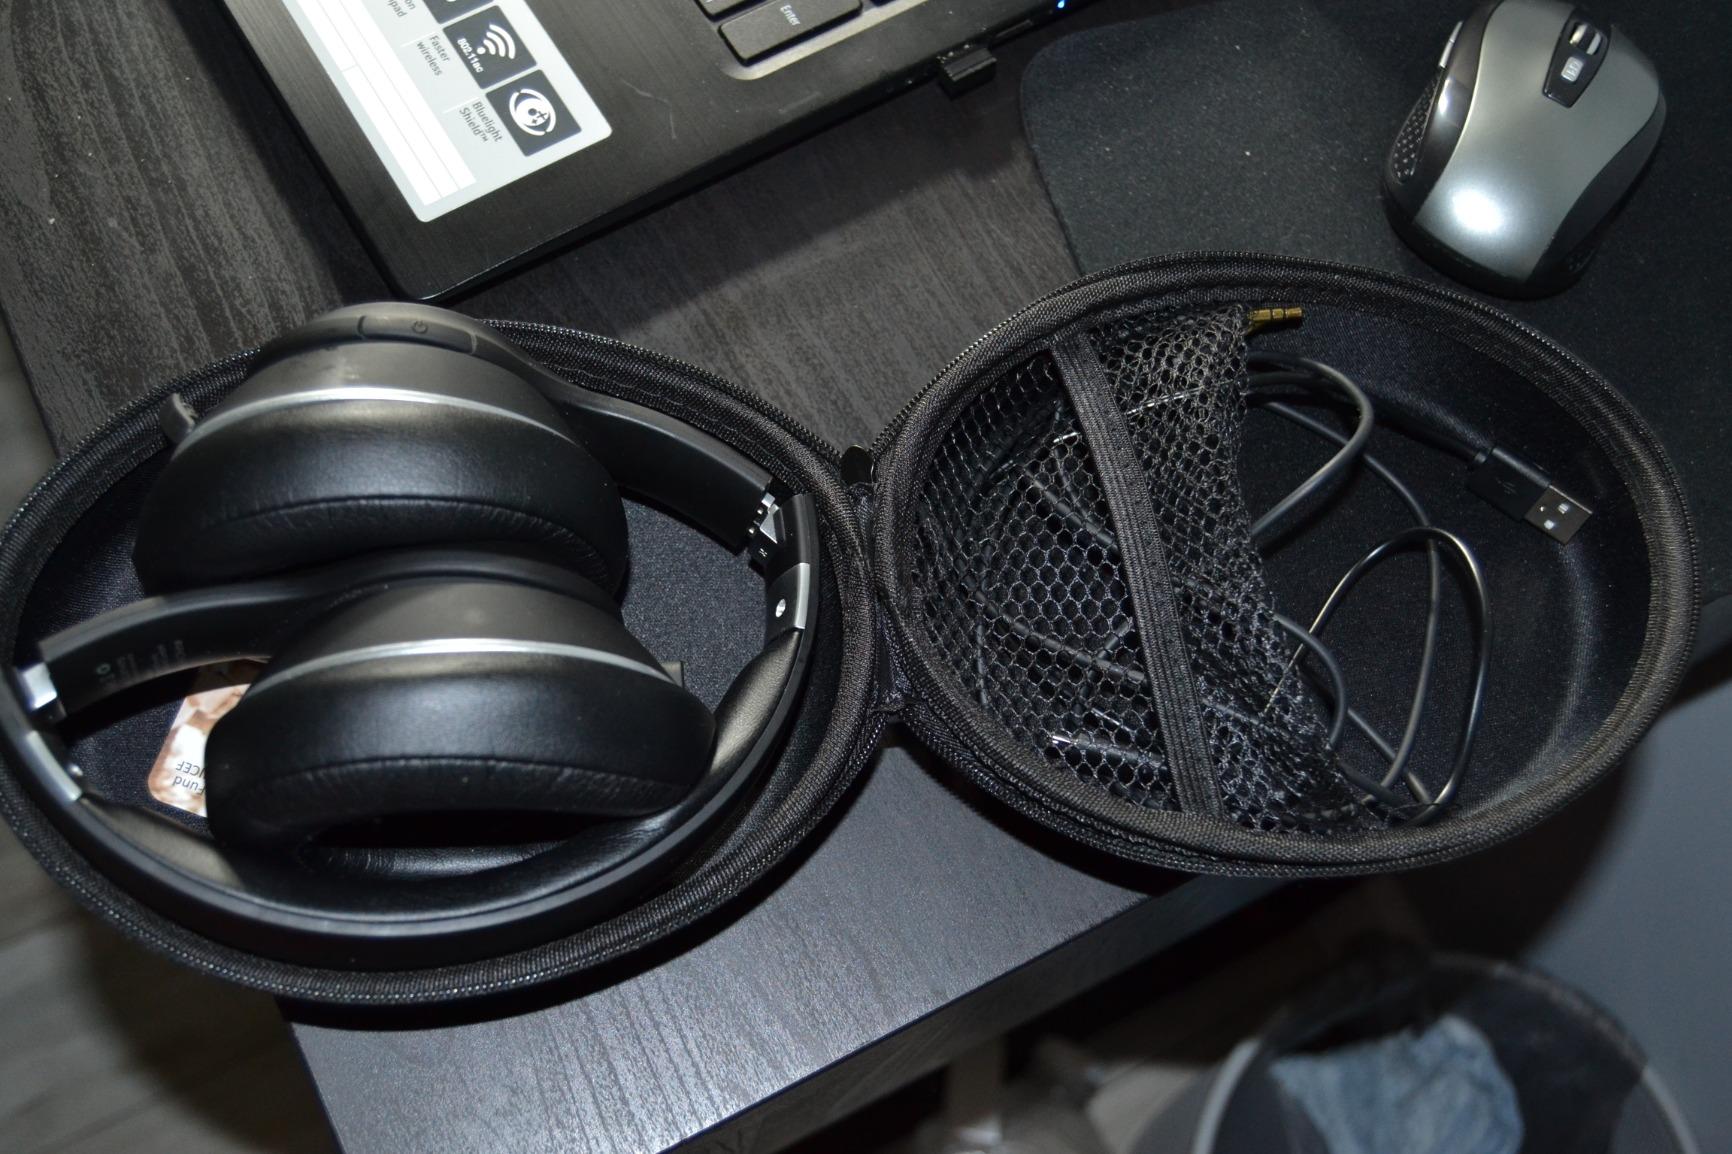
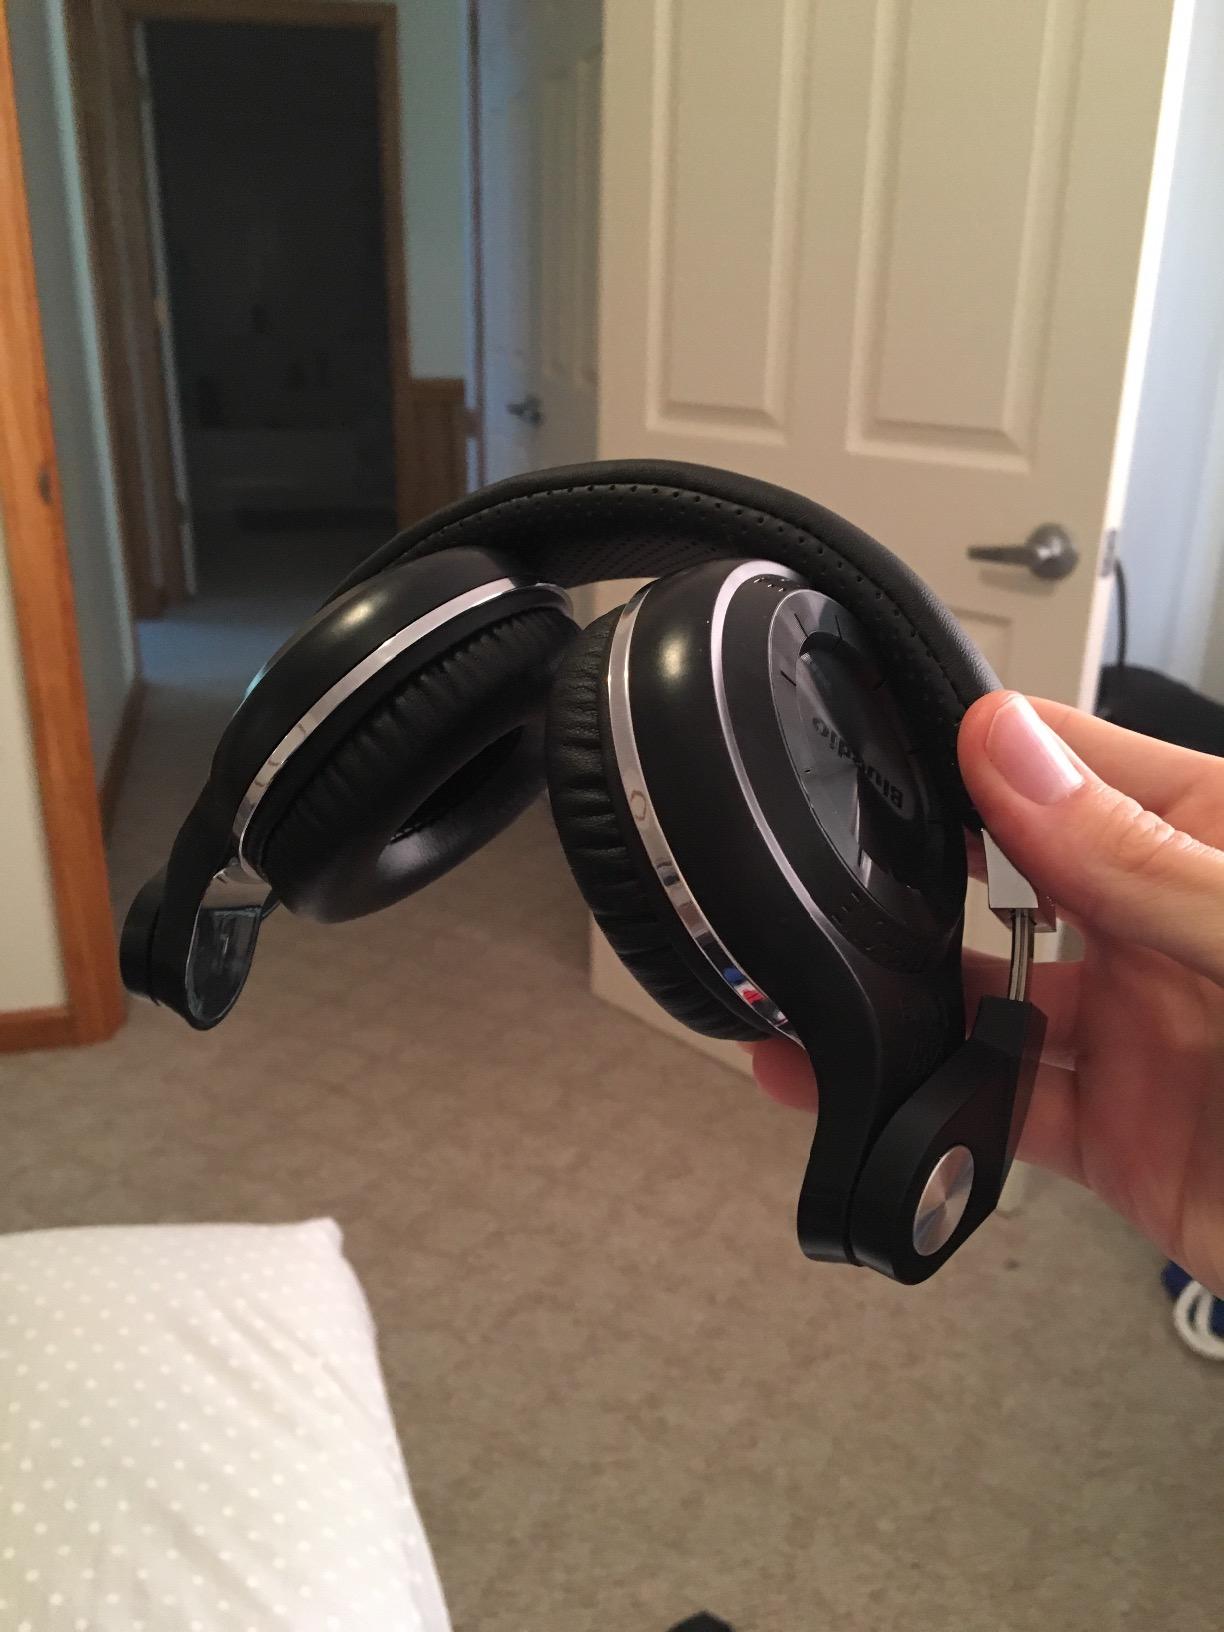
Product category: headphones
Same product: no